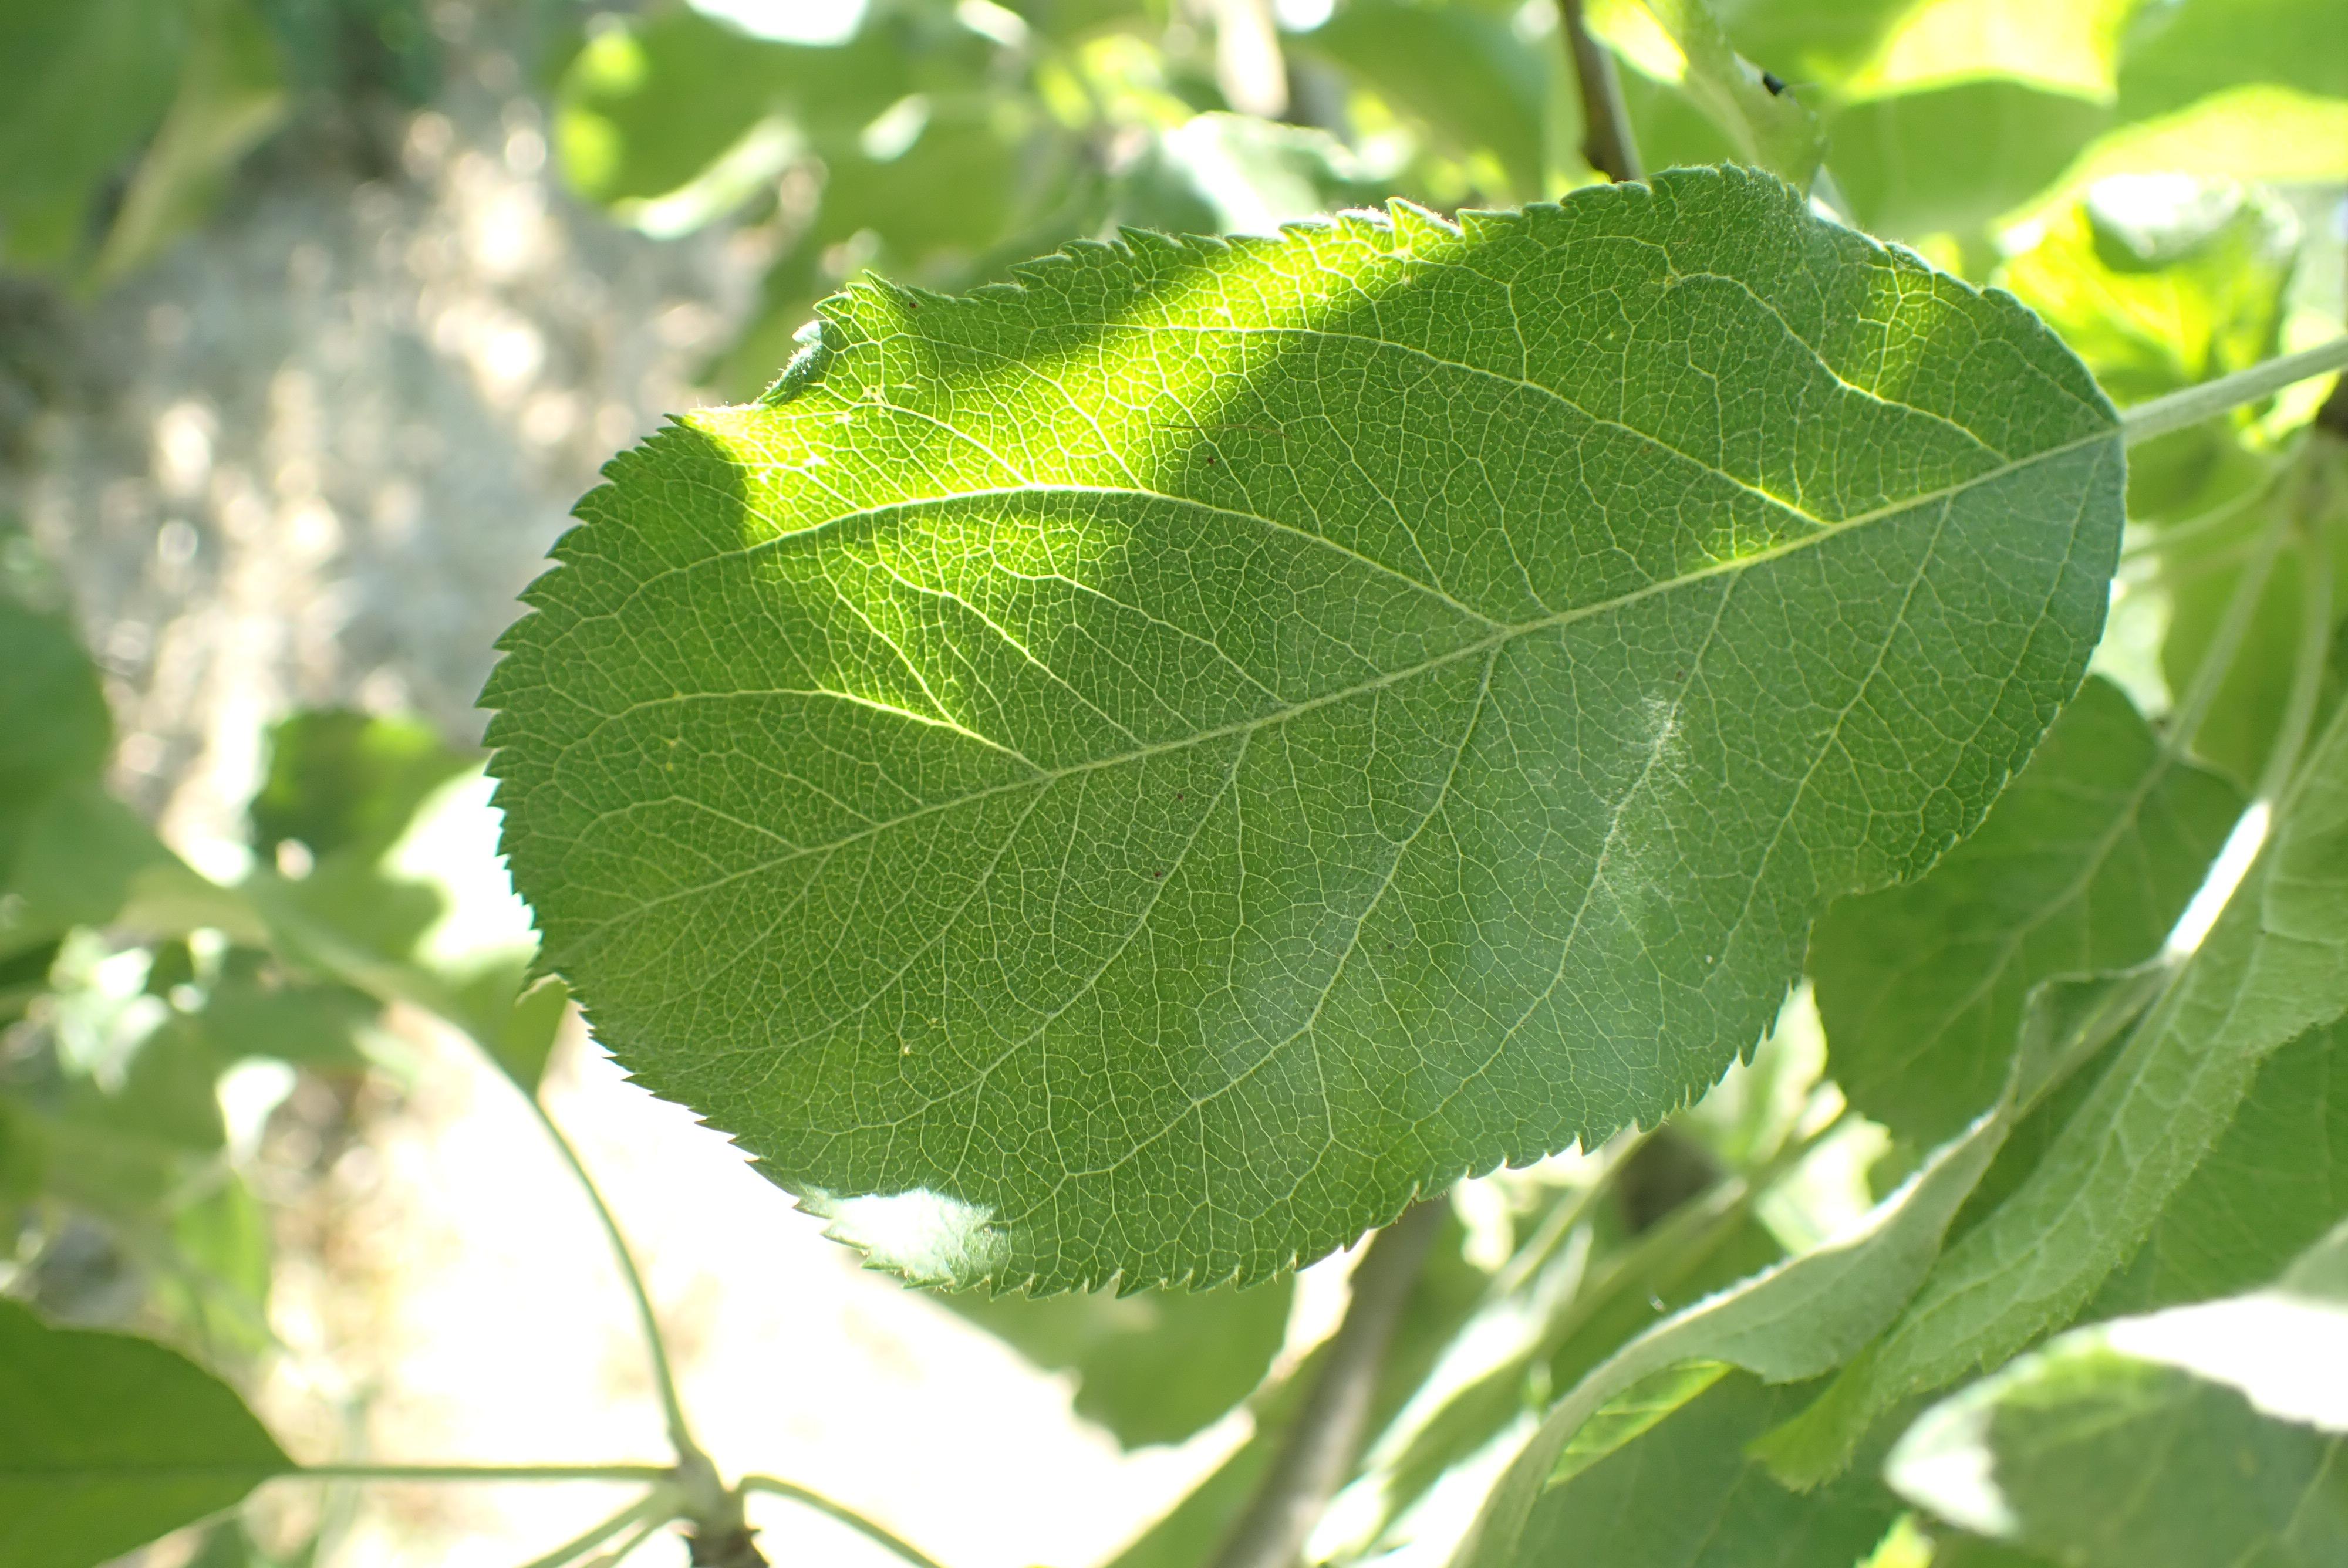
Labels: healthy